Catholic school

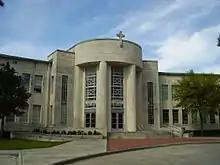
St. Thomas High School in Houston, Texas

Catholic schools form the largest non-public, Christian school system in the United States. In 2010, 2 million students attended 6,980 schools. Three hundred thirty-one of these are private (not affiliated with a particular parish or diocese). They were first established in the United States during the 19th century with the arrival of English immigrants. American Catholic schools wield great significance in the country as they were instrumental in professing Catholicism, which has played a critical role in shaping and developing American culture. Enrollment and development of Americans in Catholic schools increased after World War II, post-war development and Cold War in the battle against anti-religious Communism. By the time of 1964–1965, Catholic schools accounted for nearly 89% of all private school attendance and 12% of all school-age children in school (K-12) in the USA. The number of religious (priests, brothers, and sisters) was at its highest, allowing schools to offer qualified teachers at minimal costs, meaning that most children in the 1940s and 1950s attended their parish school free of charge. Since then, despite American Catholics' widely favorable views of these institutions, there has been a large decline in enrollment predominantly believed to be due to "suburbanization, liberalization of education and the rise of the Catholic middle-class." In the United States, Catholic schools are accredited by independent or state agencies, and teachers are generally certified. Schools are supported through tuition payments, donations, and fundraising charities.